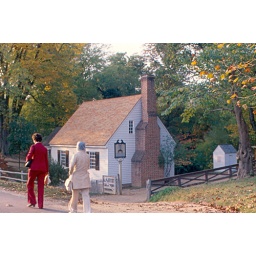
A cabinetmaker's house and shop on Nicholson Street in Colonial Williamsburg. Ppresume that the small building is the &amp;quot;necessary.&amp;quot;